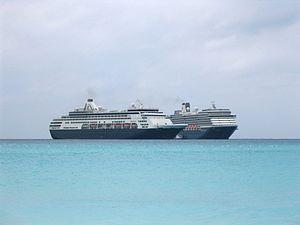
La Holland America Line est un armateur américain de navires de croisière, propriété de Carnival corporation & plc depuis 1989.
Little San Salvador est une île qui se situe au sud-est et à environ 160 kilomètres de Nassau, la capitale des Bahamas.